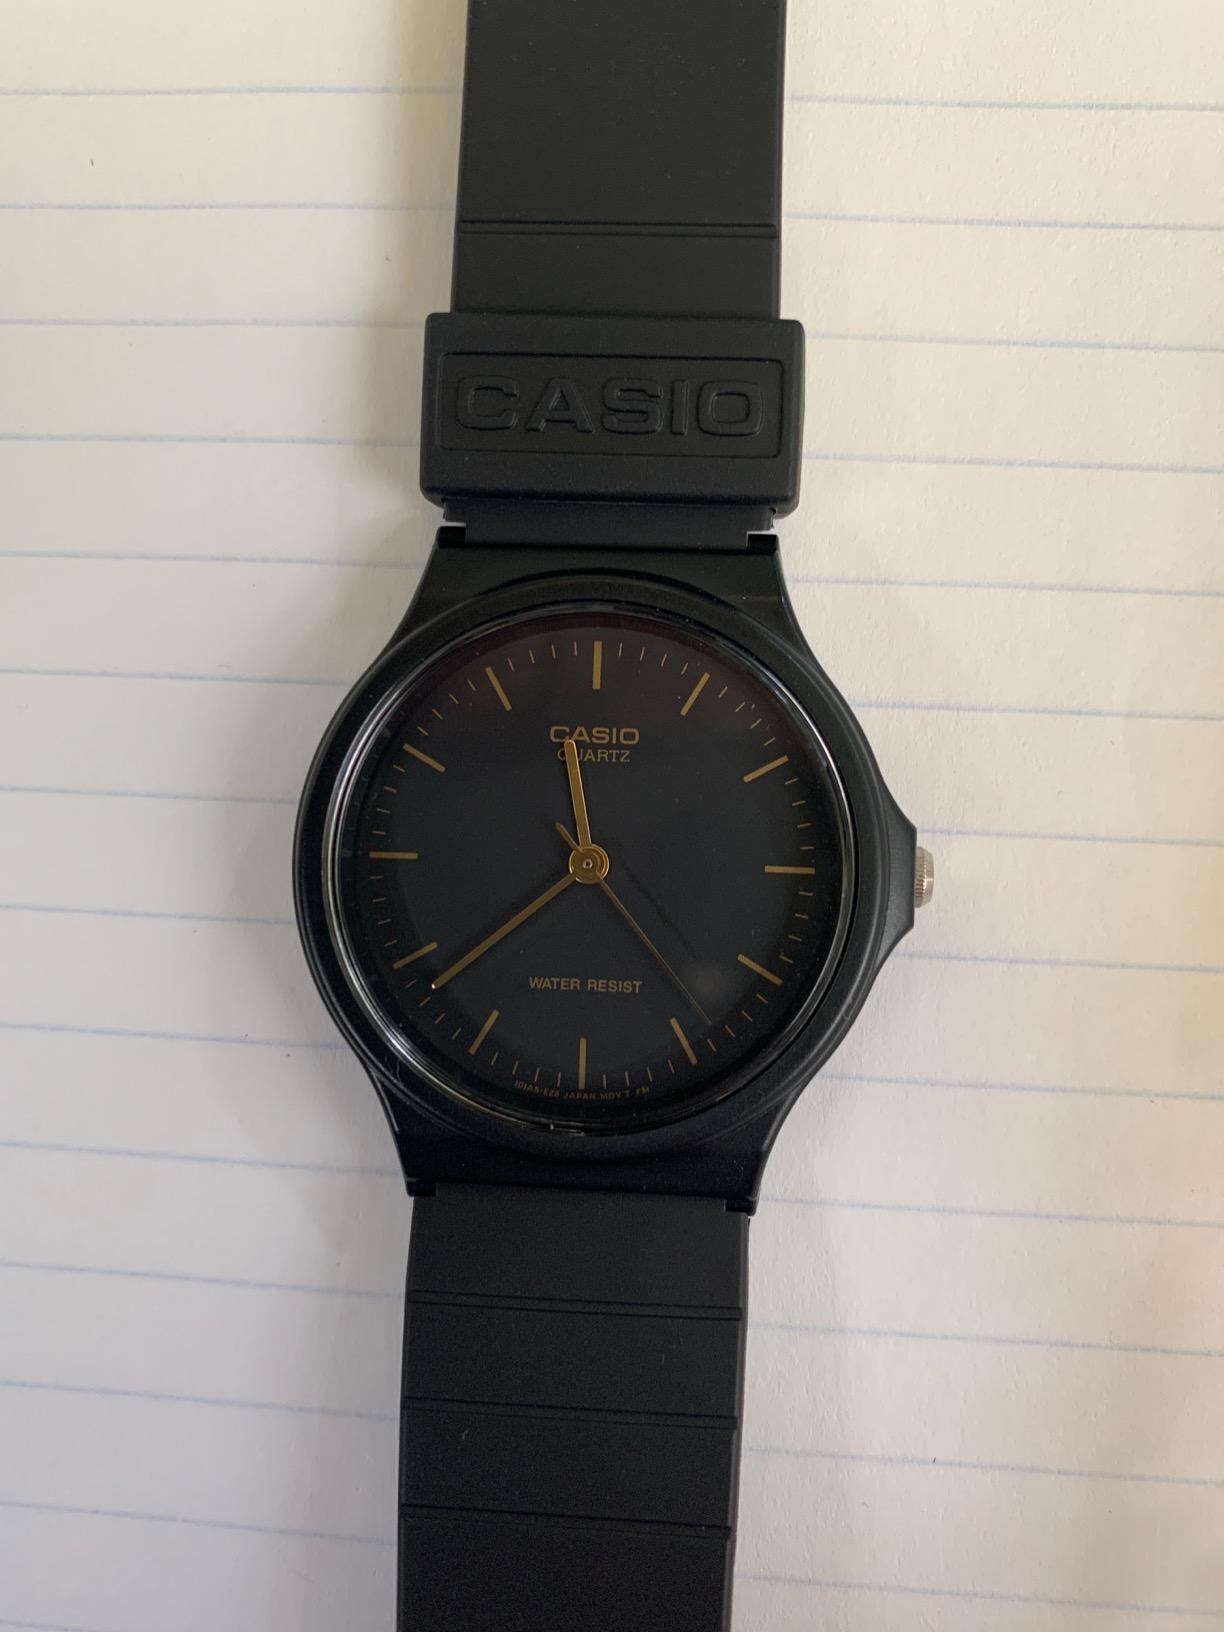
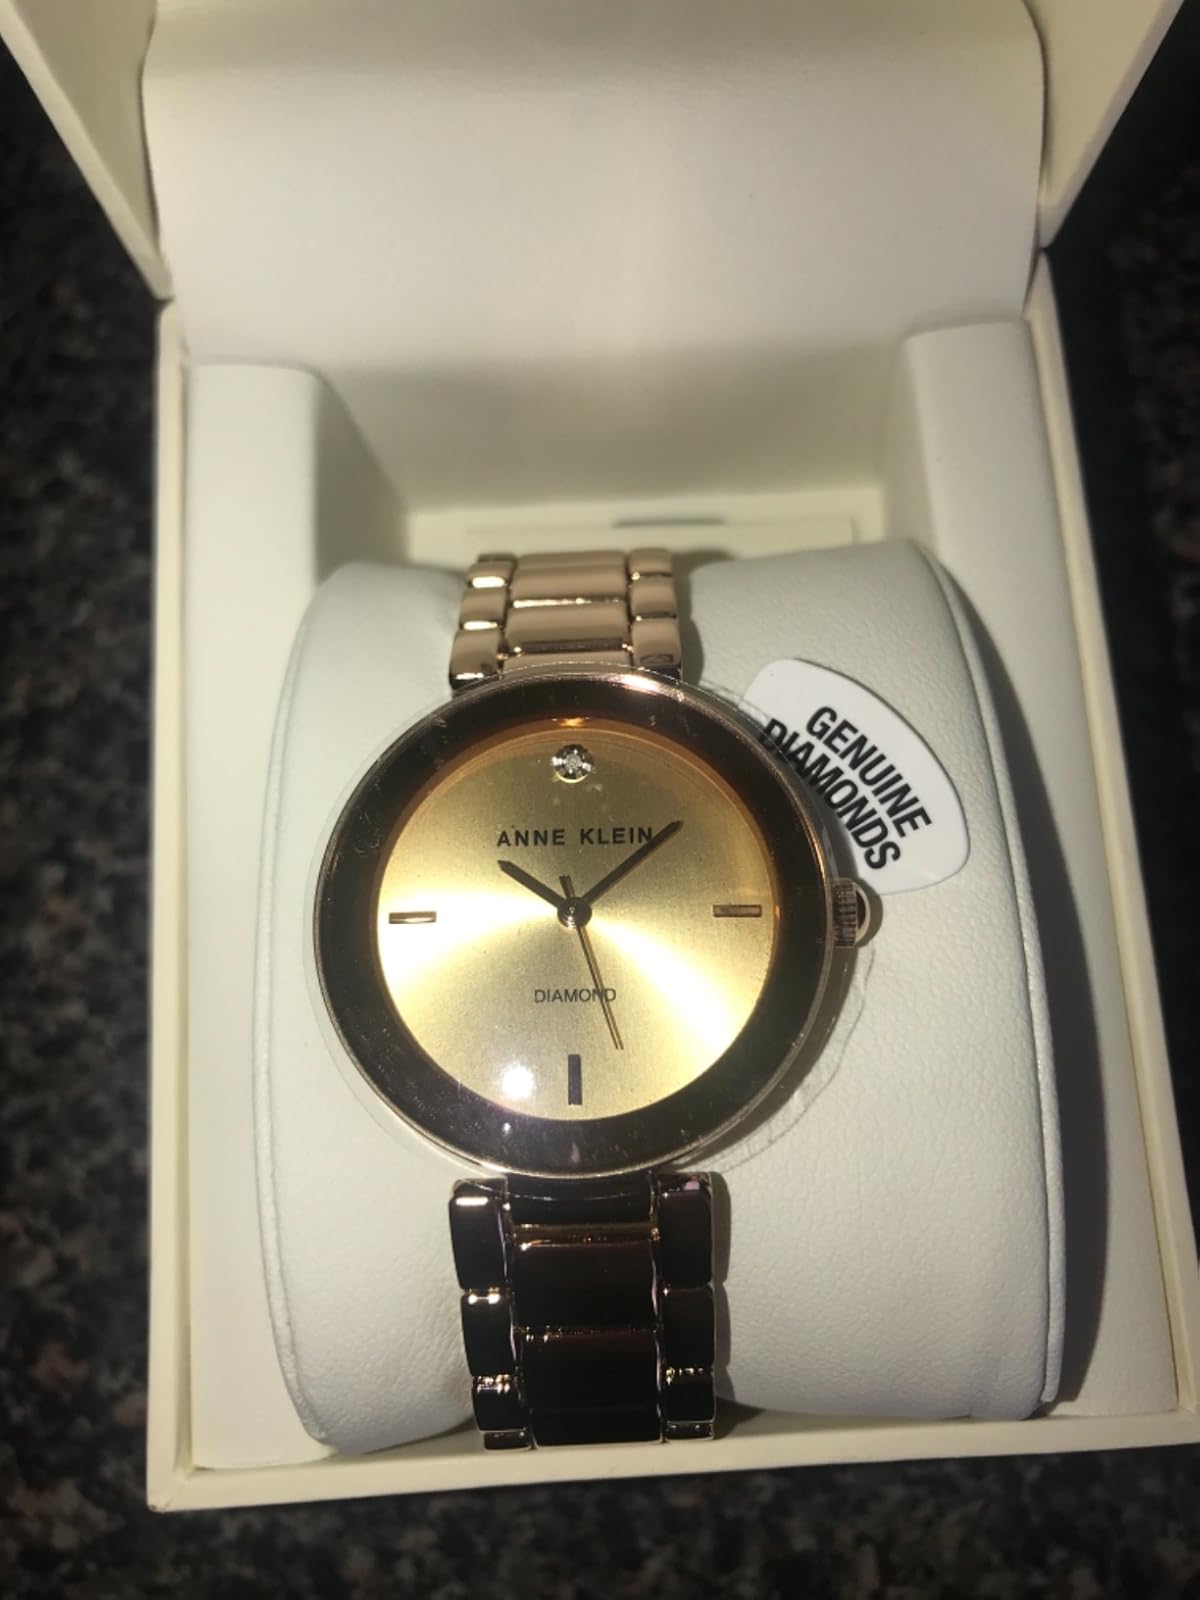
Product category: accessories_watch
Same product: no